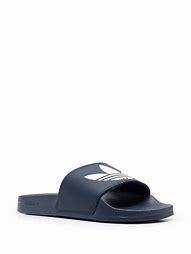
Brand: Adidas
Model: Adilette Lite